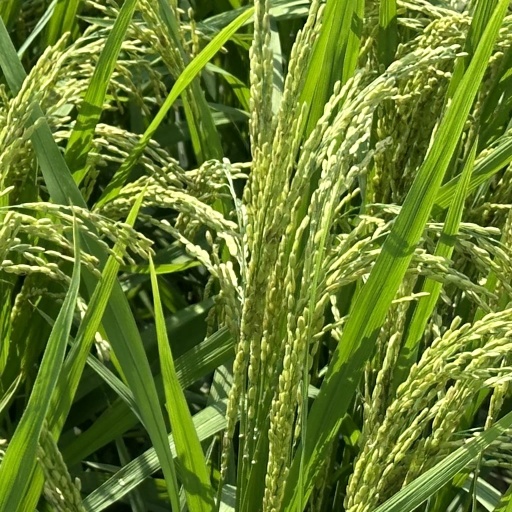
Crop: rice